Aztec Empire

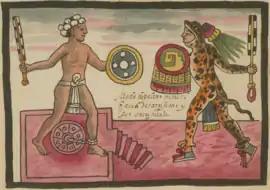
This page from the westernized Codex Tovar depicts a scene of gladiatorial sacrificial rite, celebrated on the festival of "Tlacaxipehualiztli".

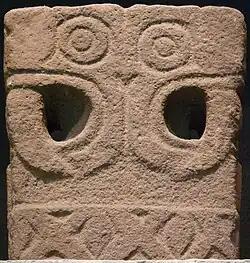
The Nahuas placed Techcatl, the Aztec sacrifice altar, in the sacrifice paving, and the courtyard on the south side of "Huēyi Teōcalli".

Nahua metaphysics centers around , "a single, dynamic, vivifying, eternally self-generating and self-regenerating sacred power, energy or force." This is conceptualized in a kind of monistic pantheism as manifest in the supreme god , as well as a large pantheon of lesser gods and idealizations of natural phenomena such as stars and fire. Priests and educated upper classes held more monistic views, while the popular religion of the uneducated tended to embrace the polytheistic and mythological aspects.